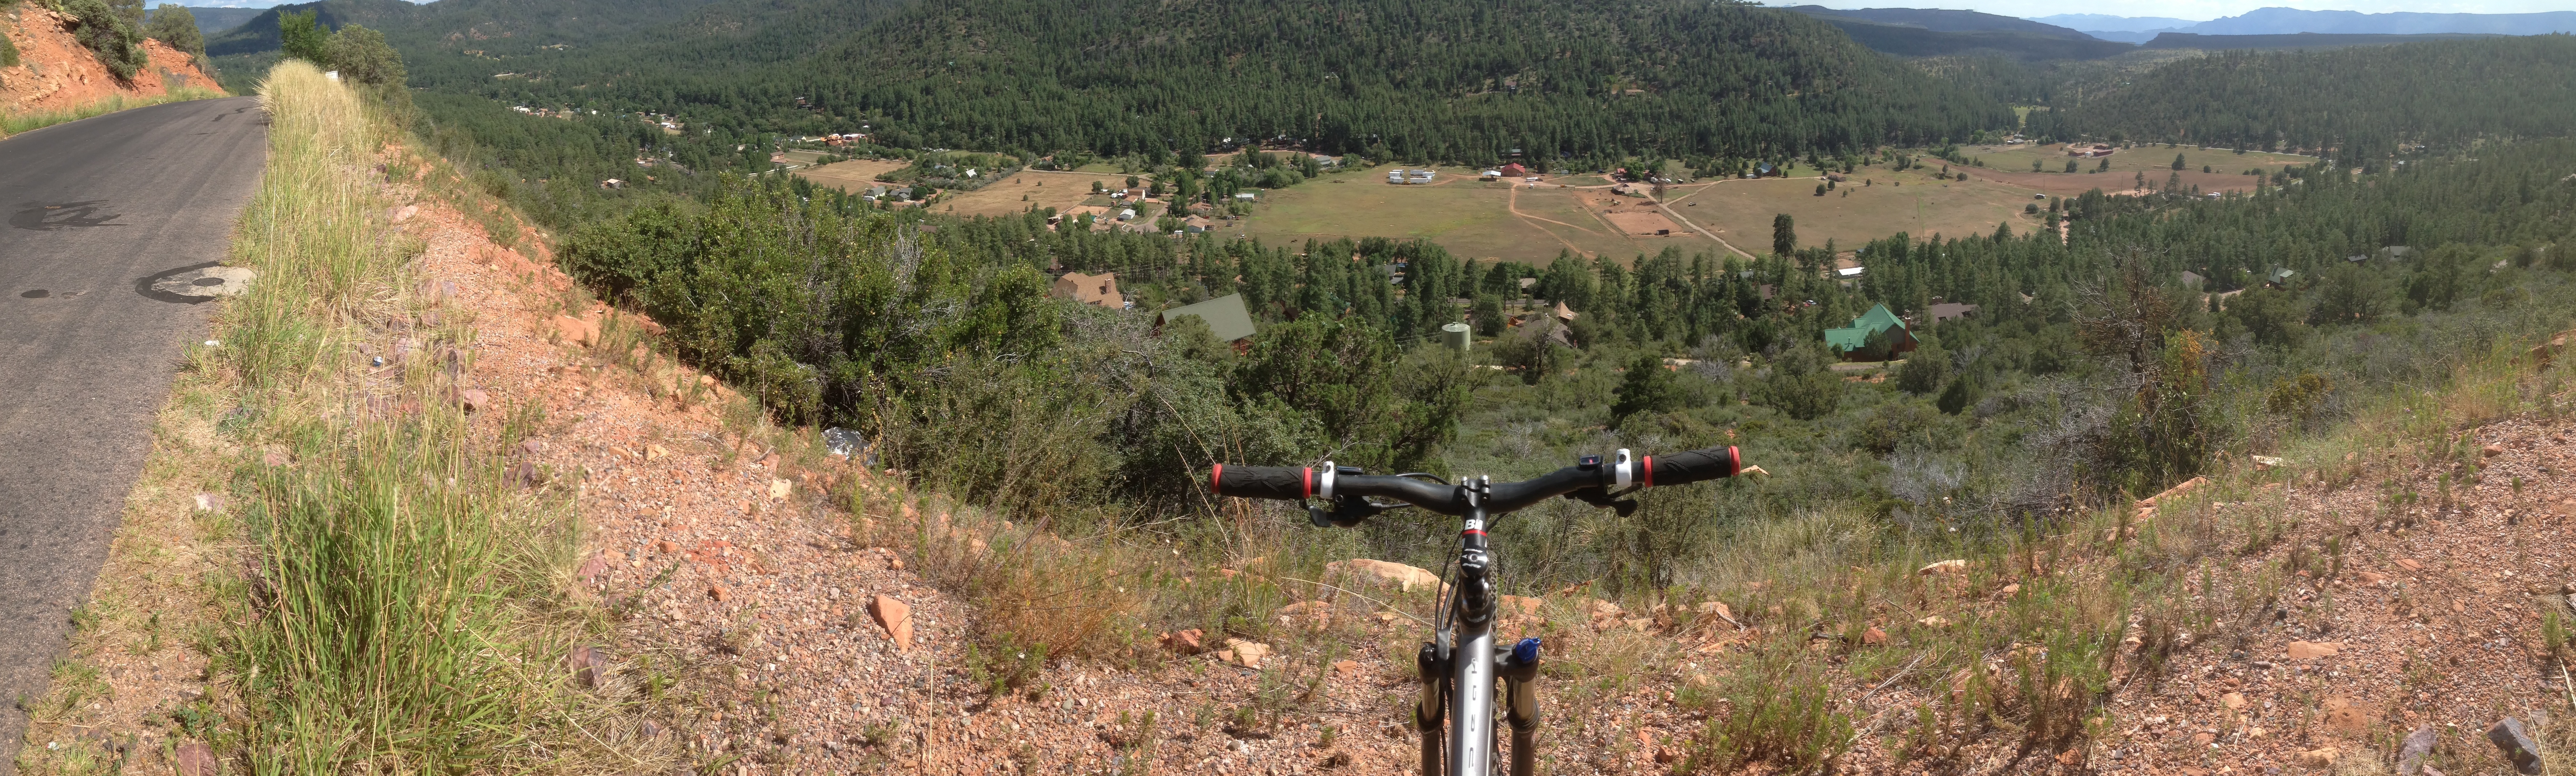
jumping, extreme sport, paragliding, strawberry, sports, mountain biking, air sports, geological phenomenon